Richard Boddington

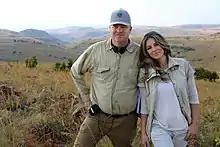
Richard Boddington and Elizabeth Hurley on set in South Africa

"Against the Wild 2: Survive the Serengeti", was released into US theatres on February 26, 2016. The film went on to be highly successful in international sales, airing on many of the world's biggest broadcasters, including TF1 in France, STARZ in the USA, Antenna 3 in Spain, and Channel 5 in the UK.